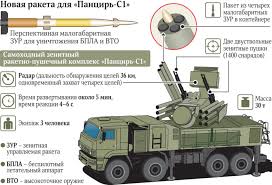
Label: Air Defense